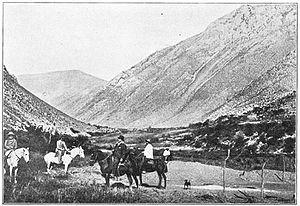
La vallée de l'Elqui, connue aussi sous le nom de vallée de Coquimbo, est une vallée située dans la province d'Elqui, région de Coquimbo, au Chili. Elle tire son nom du fleuve Elqui, qui est la principale rivière de la vallée. Ce fleuve naît de la confluence des rivières Claro et Turbio, qui proviennent toutes deux de la cordillère des Andes. Il se jette dans l'océan Pacifique, à quelques kilomètres au Nord de la commune de La Serena.